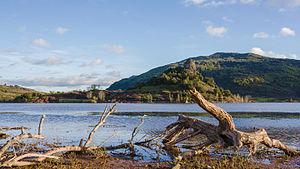
Le rock de La Roque dans la commune de Clermont-l'Hérault et le lac du Salagou. Vue depuis la commune d'Octon, Hérault, France.
Octon est une commune française située dans le département de l'Hérault en région Occitanie.